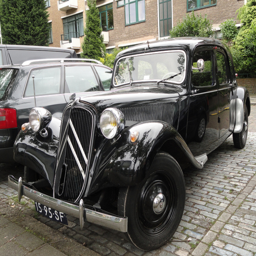
cars - a gallery on photo sharing website